Lincoln Park, Chicago

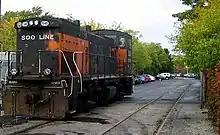
Soo Line 1540 passes through west Lincoln Park.

Most of Lincoln Park is currently part of the 43rd ward of the Chicago City Council, represented by Timmy Knudsen. The extreme south and extreme western sections of the neighborhood are part of the 2nd and 32nd wards, represented respectively by Brian Hopkins and Scott Waguespack. All three aldermen are Democrats.